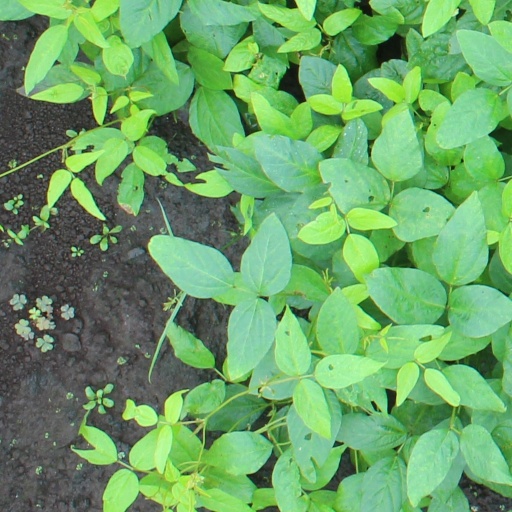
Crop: soybean